Healing

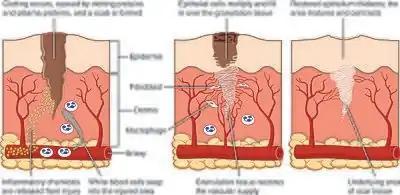
Diagram featuring stages of tissue healing

With physical trauma or disease suffered by an organism, healing involves the repairing of damaged tissue(s), organs and the biological system as a whole and resumption of (normal) functioning. Medicine includes the process by which the cells in the body regenerate and repair to reduce the size of a damaged or necrotic area and replace it with new living tissue. The replacement can happen in two ways: by "regeneration" in which the necrotic cells are replaced by new cells that form "like" tissue as was originally there; or by "repair" in which injured tissue is replaced with scar tissue. Most organs will heal using a mixture of both mechanisms.